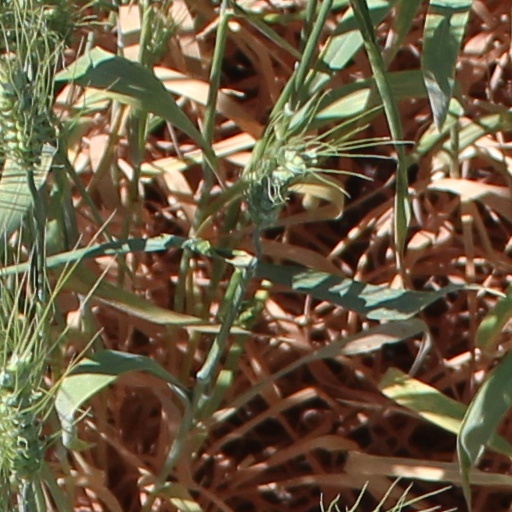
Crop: wheat